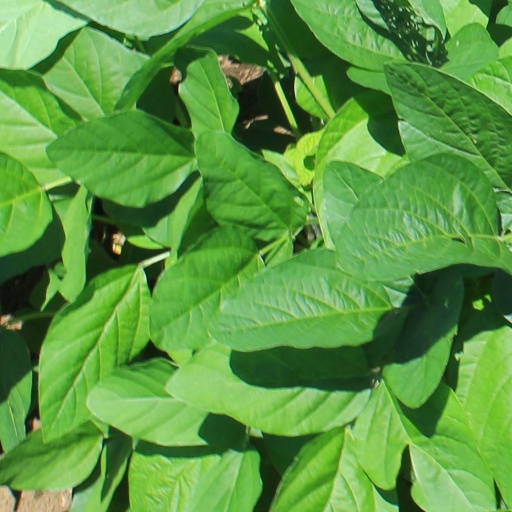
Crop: soybean